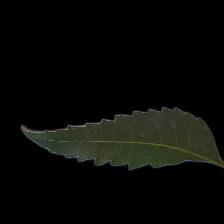
Plant: Neem